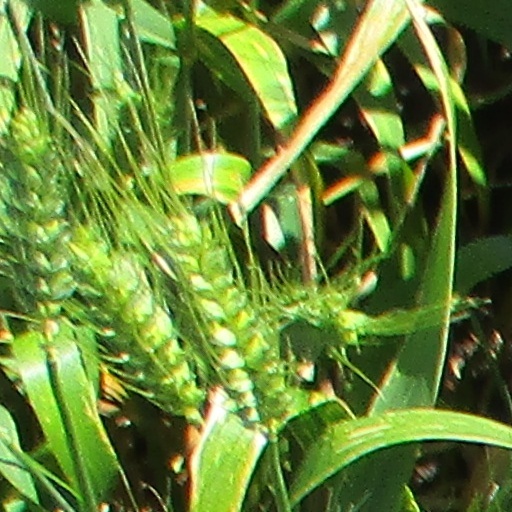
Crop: wheat